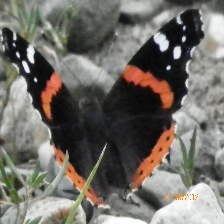
Species: RED ADMIRAL
Butterfly family (ImageNet category): admiral